Radioactive Man (The Simpsons episode)

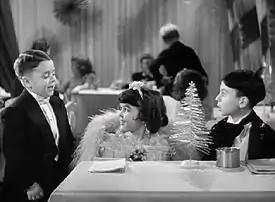
The character Alfalfa (right) from "The Little Rascals" is referenced in the episode.

The Radioactive Man character is based on Batman, and several scenes in the episode reference the "Batman" television series from the 1960s. A "Radioactive Man" antagonist, The Scoutmaster, is based on actor/comedian Paul Lynde. The scene in the new "Radioactive Man" film where Radioactive Man and Fallout Boy are captured in Aquaworld is a reference to the 1995 film "Waterworld". Because "Waterworld"s July 1995 release date happened long after the animation on the episode had been completed, the references to it in this episode are related to the information available about its setting during filming (post-apocalyptic flooded Earth) and budget issues (it was the most expensive film ever made at the time at $175 million estimated). The director of the "Radioactive Man" film says: "That Milhouse is going to be big, Gabby Hayes big!", in reference to the (not all that big) American actor Gabby Hayes. Moe Szyslak, the bartender of Moe's Tavern, says that he, as a kid, played the part of Smelly on "The Little Rascals", until he killed Alfalfa for stealing his schtick. Moe mentions that "William Faulkner could write an exhaust pipe gag that could really make you think", a reference to the author's time in Hollywood. Before his audition, Bart recites "Now is the winter of our discontent" from Shakespeare's "Richard III". Bill Withers' 1972 song "Lean on Me" is played at the end of the episode.